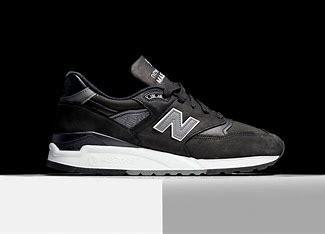
Brand: New
Model: Balance 998